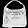
Label: Bag